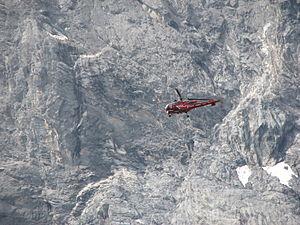
Une alouette de la Sécurité Civile en intervention dans le massif de la Vanoise
Alouette est le nom d'une gamme d'hélicoptères construits par Sud-Aviation dès sa création en 1957.